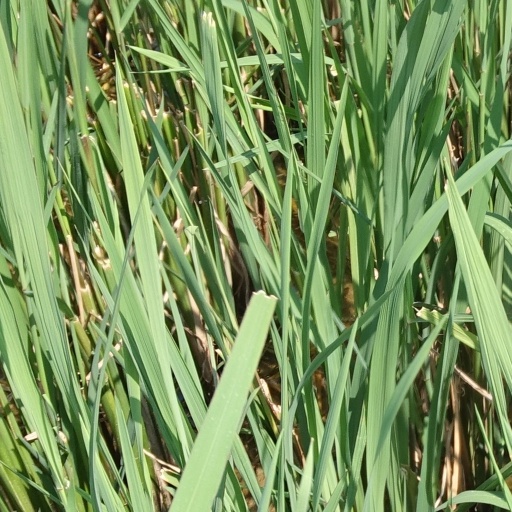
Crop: rice